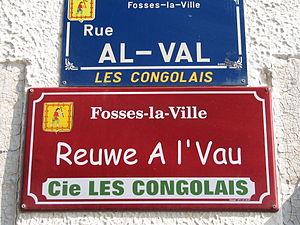
Fosses-la-Ville (Belgique), plaque émaillée de rue rédigée en wallon.